Goanna

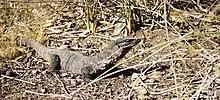
Heath goanna ("Varanus rosenbergii"), Kangaroo Island, South Australia

Goannas are found throughout most of Australia, except for Tasmania, and manage to persist in a variety of environments. Most species are known to climb trees or outcrops; several primarily arboreal species are known. The lace monitor ("V. varius") is probably the best-known among these, but is not the most common. The lace monitor is the second-largest of all goannas, reaching lengths up to . Other more common tree goannas, such as the Timor tree monitor ("V. timorensis") and mournful tree monitor ("V. tristis") do not grow to quite such lengths, typically a maximum of 61 cm, nose-to-tail.